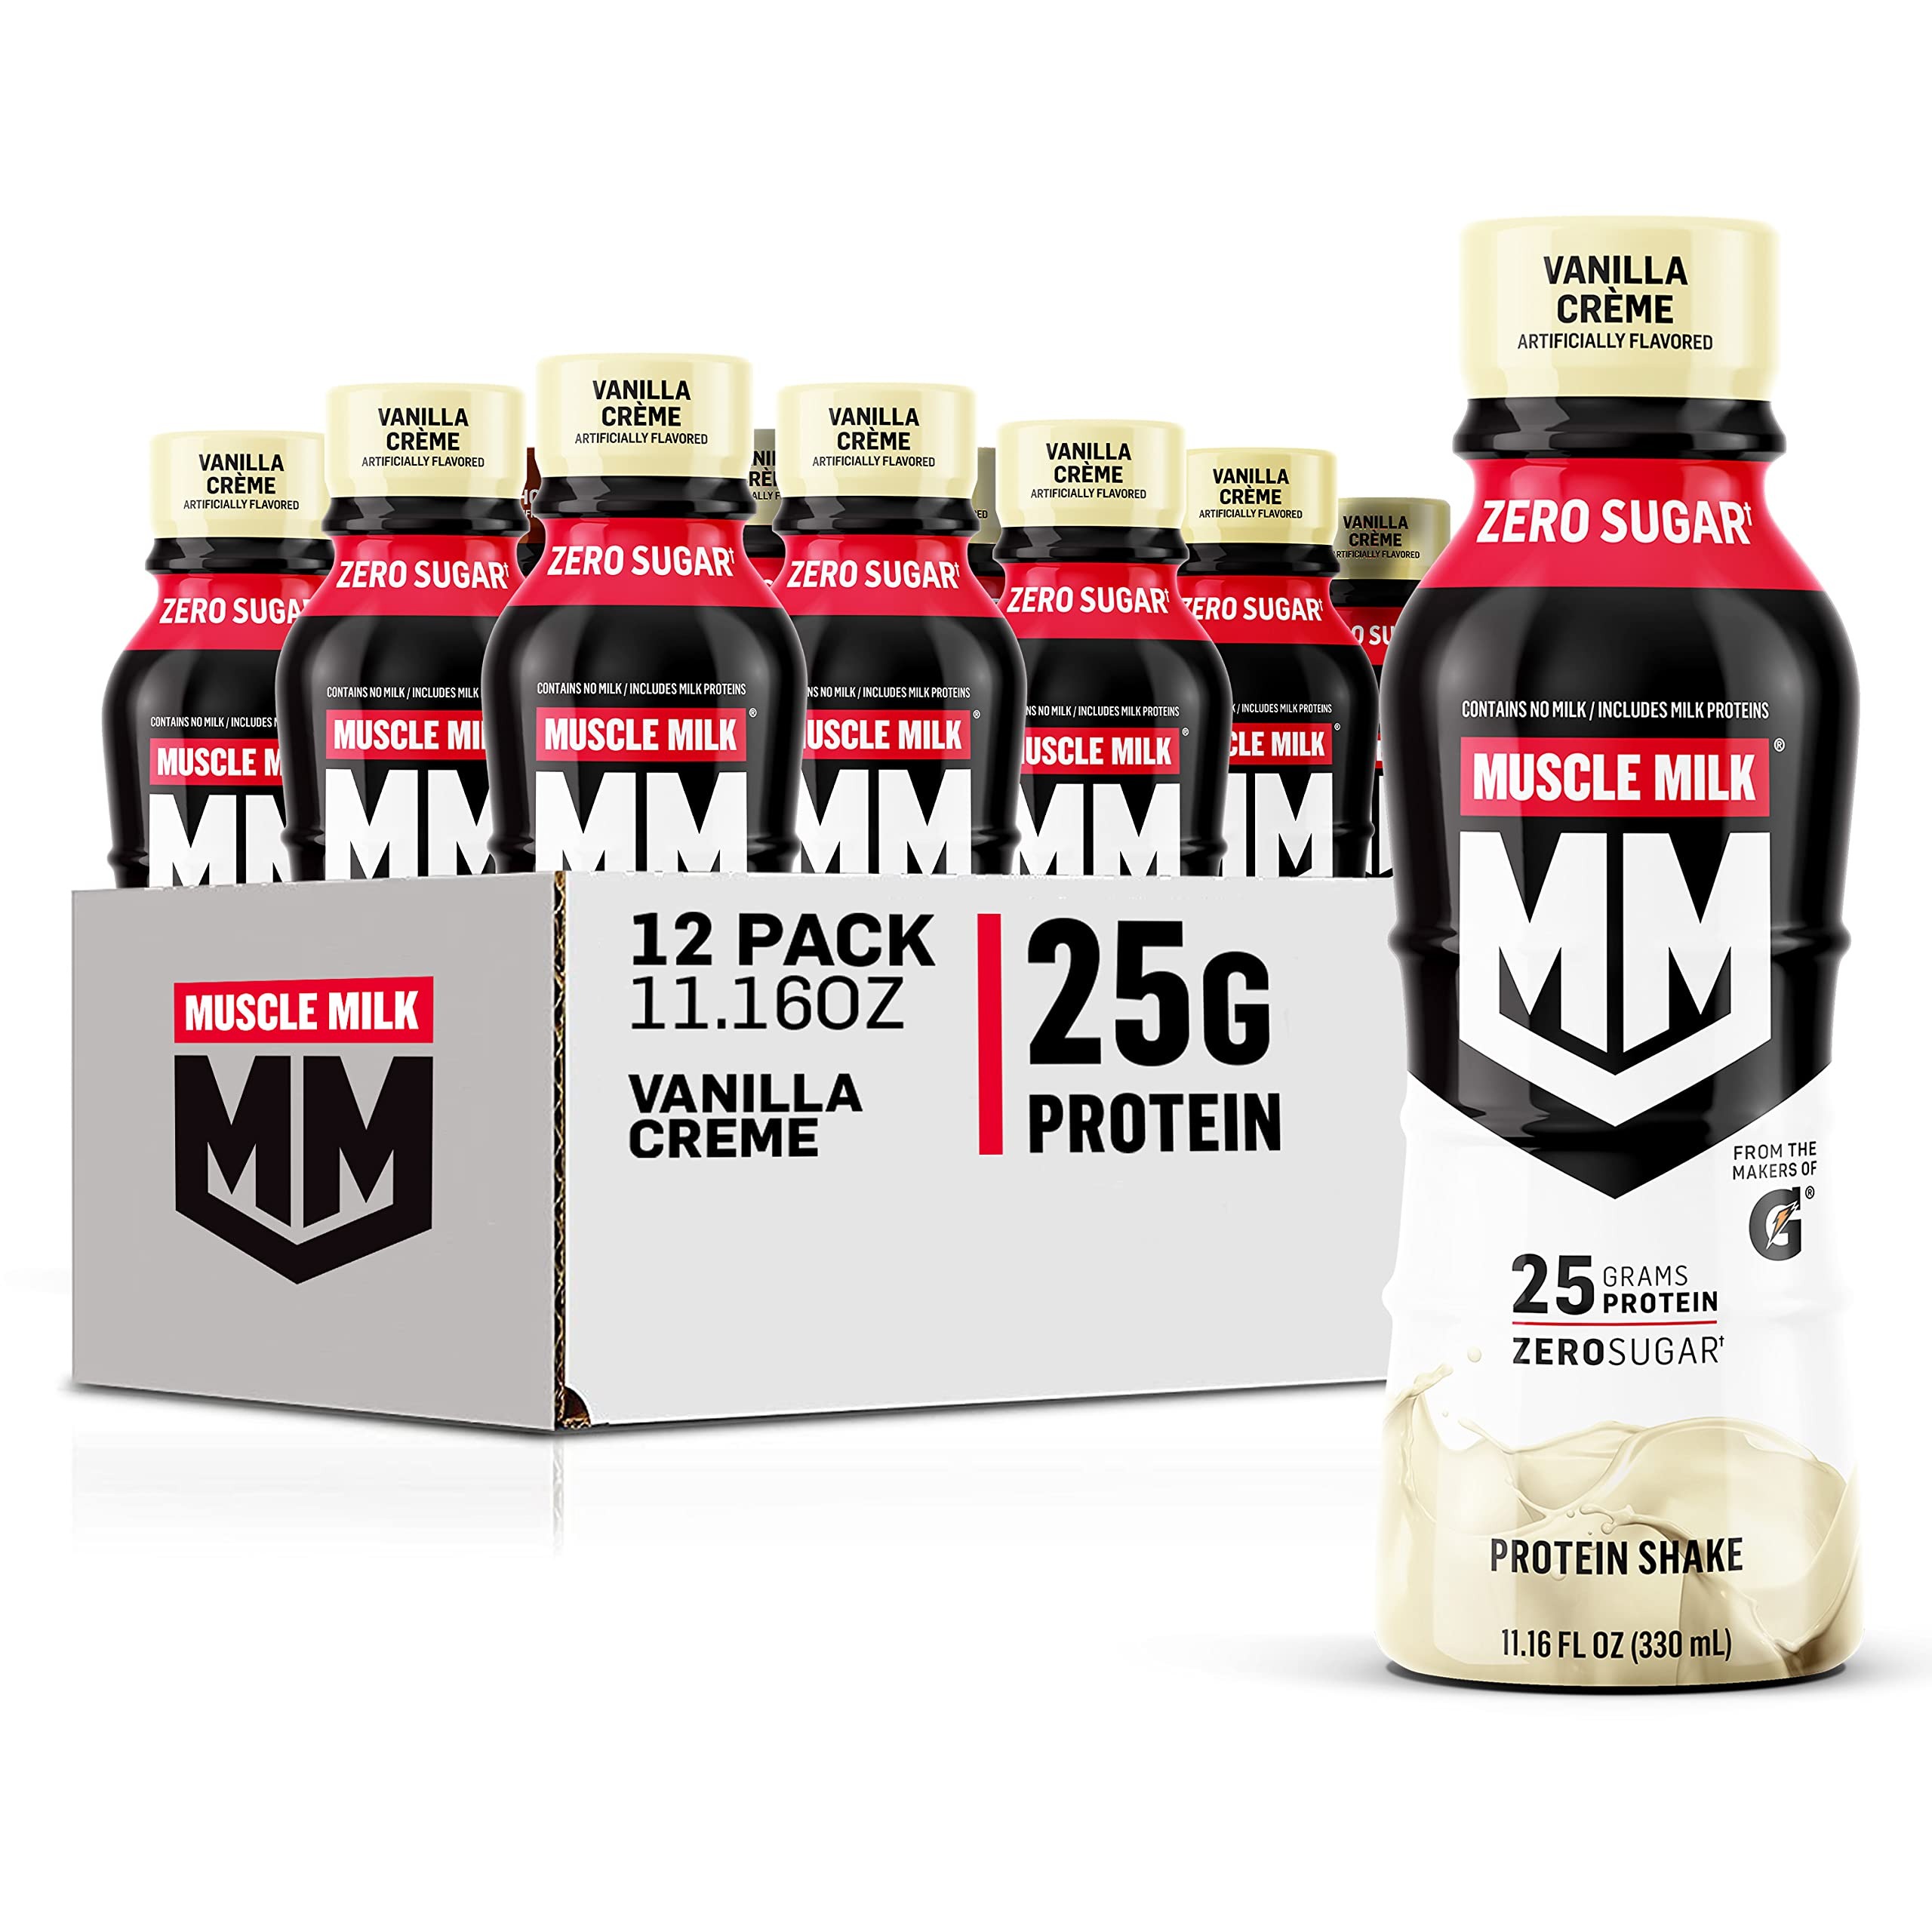
Item Name: Muscle Milk Genuine Protein Shake, Vanilla Creme, 11.16 Fl Oz Bottle, 12 Pack, 25g Protein, Zero Sugar, Calcium, Vitamins A, C & D, 5g Fiber, Energizing Snack, Workout Recovery, Packaging May Vary
Bullet Point 1: Contains twelve (12) 11.16 Fl Oz Bottles of Muscle Milk Genuine Protein Shakes. Packaging may vary.
Bullet Point 2: HELPS SATISFY HUNGER AND BUILD MUSCLE – Muscle Milk Genuine is an energizing protein shake that can be consumed as an on-the-go breakfast or anytime snack or to support post-workout recovery and muscle growth.
Bullet Point 3: KEY FEATURES – Based on 1 shake, Muscle Milk Genuine Protein Shakes contain 25g protein, zero sugar, 5g fiber, and a good source of Calcium and Vitamins A, C & D
Bullet Point 4: GREAT TASTING SHAKE – Muscle Milk Genuine Ready to Drink Protein Shakes are smooth and delicious – just read our reviews. They taste great as is or added to coffee, oatmeal, pancakes, smoothies, and other foods when you’re looking for a protein boost.
Bullet Point 5: SCIENCE BEHIND PROTEIN – Muscle Milk Genuine provides a combination of slow releasing and fast releasing proteins to help increase amino acid levels. These essential amino acids play a role in muscle growth and maintenance of muscle mass.
Bullet Point 6: Muscle Milk Genuine Protein Shake, Chocolate, 11.16 Fl Oz Bottle, 12 Pack, 25g Protein, Zero Sugar, Calcium, Vitamins A, C & D, 5g Fiber, Energizing Snack, Workout Recovery, Packaging May Vary
Value: 133.92
Unit: Fl Oz

Price: 41